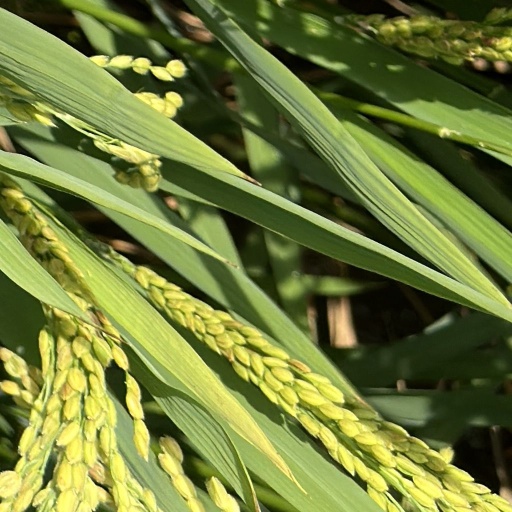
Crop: rice